Edward Hallstrom

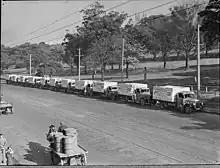
Eleven truck loads of Electrolux refrigerators, Sydney 1937. The advertising on the trucks reads, "Another shipment of Electrolux Refrigerators bound for country homes"

Hallstrom's Icy Ball was a kerosene-powered chest model, which he designed for use in the Australian outback, where the low-tech Coolgardie safe was in widespread use. He initially went to the outback to sell these units himself. In July 1928, the Crosley Radio Corporation took out an Australian trademark on the word "Icyball", meaning that Hallstrom could not use that branding. Hallstrom used the brand name "White Frost" also the name of a well-known American brand of domestic ice chest. However, his design was by then protected by patent.